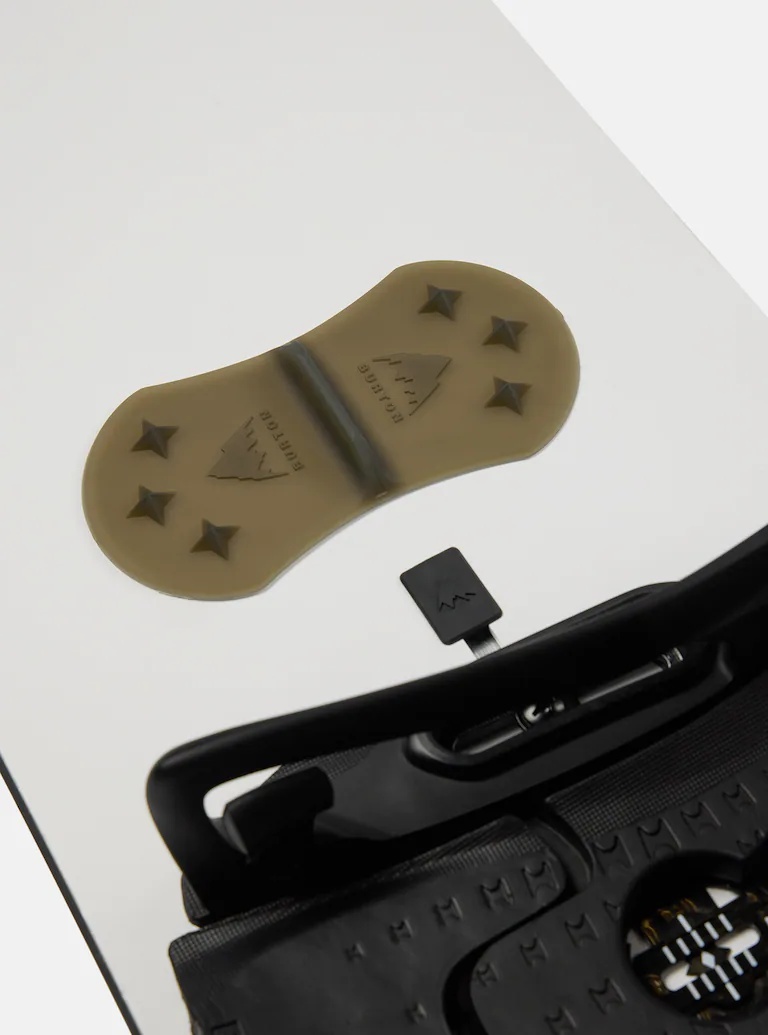
Burton Medium Spike Mat Stomp Pad (Multiple Color Options)
Behind the Product Snowboard Accessories. Peel and stick simlicity with punk rocker spikes. Punk rocker or undead hunter, spikes on your board make a bold statement. They also add back-foot traction, which proves useful when one-footing around the base area, shuffling through a lift line, or unloading a quad chair onto a sketchy off-ramp. Product Features Easy to Mount Simple peel-and-stick application makes 'em easy to mount. Tech Specs Warranty 1-Year Warranty
Brand: Burton
Category: Sporting Goods > Outdoor Recreation > Winter Sports & Activities > Skiing & Snowboarding > Snowboard Binding Parts